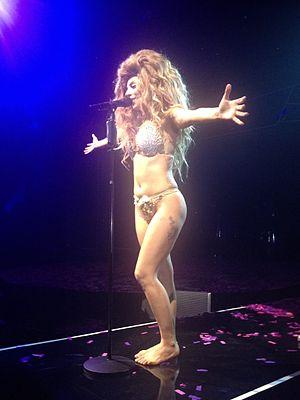
Artpop est le quatrième album studio de Lady Gaga, sorti le 11 novembre 2013. Il est édité par Interscope Records et accompagné par une application mobile téléchargeable gratuitement. Les premiers singles issus de cet album, Applause et Do What U Want, sont sortis respectivement en août et octobre 2013. Deux singles promotionnels sont apparus, Venus en octobre et Dope en novembre. Le troisième single intitulé G.U.Y. est sorti le 28 mars 2014. De novembre à décembre 2013, l'album s'est écoulé à 2,3 millions d'exemplaires selon la Fédération internationale de l'industrie phonographique.